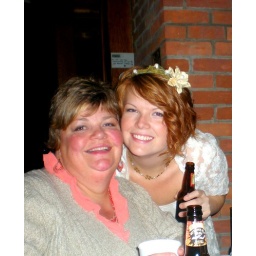
I miss Janice singing something southern rock to us in her big blue truck.